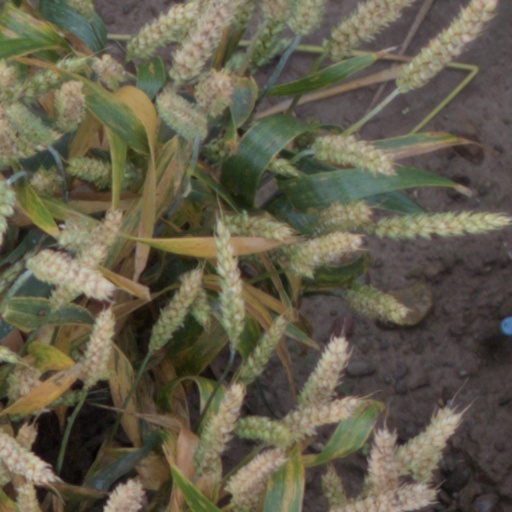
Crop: wheat